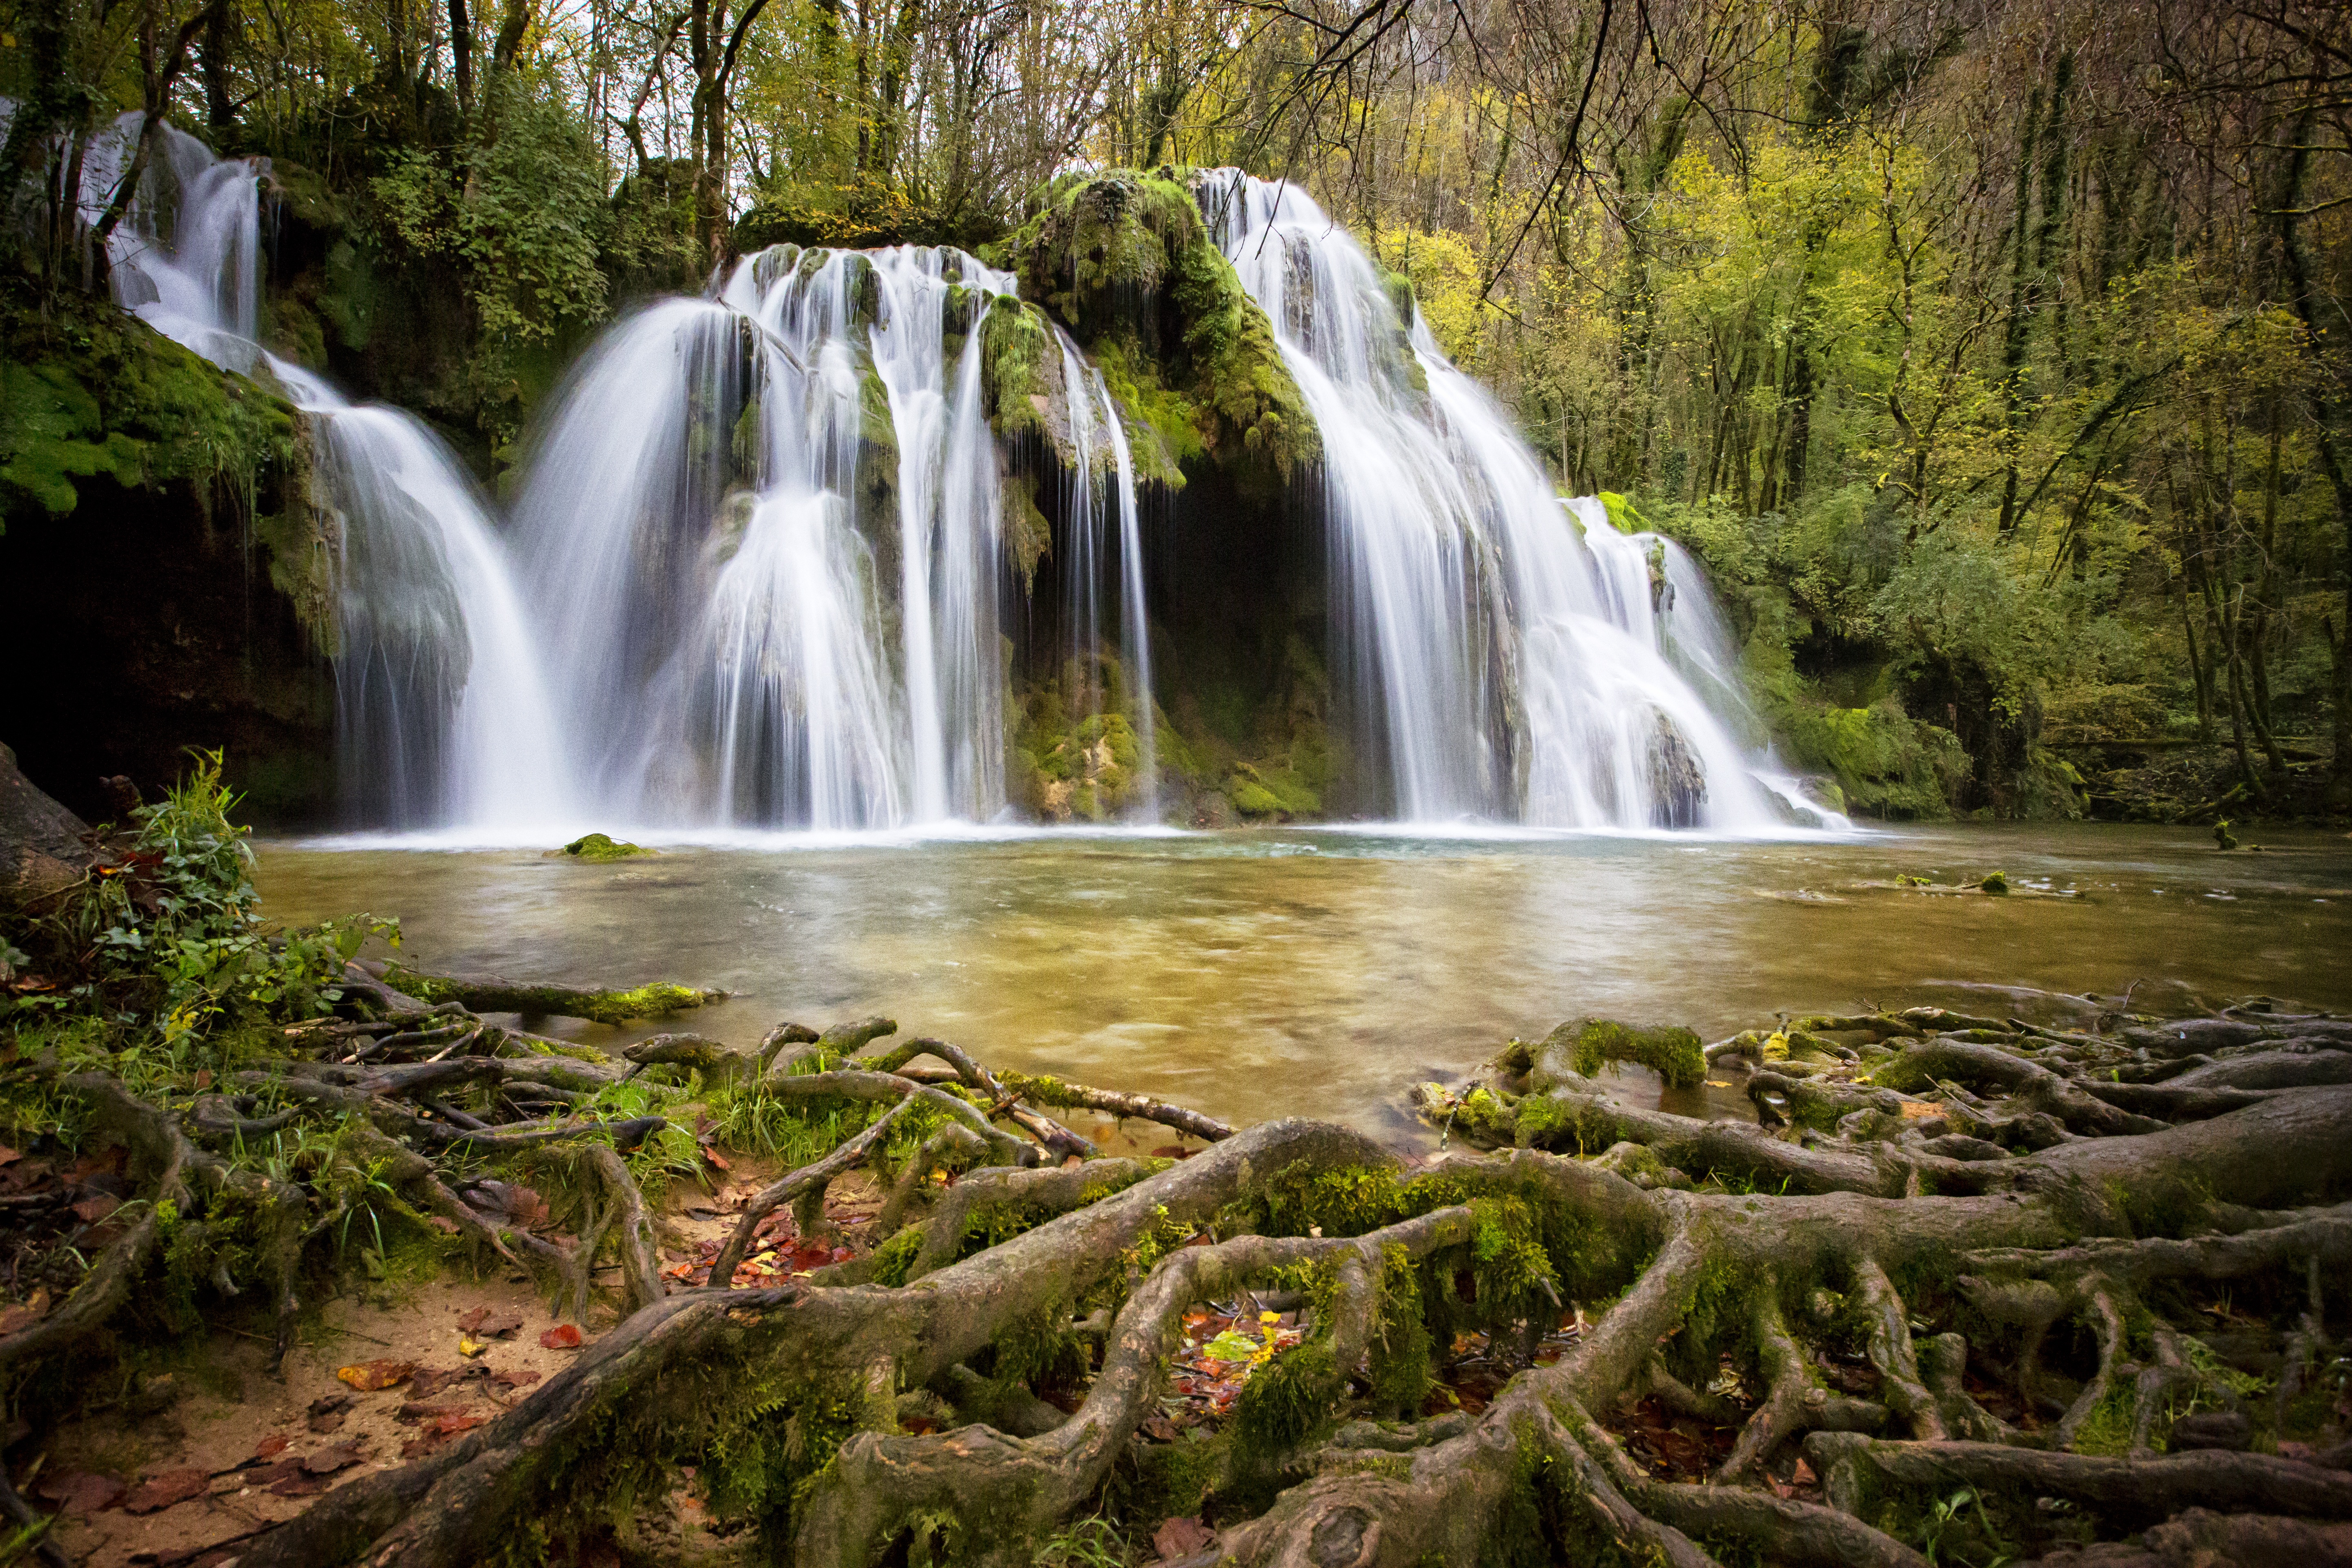
landscape, tree, water, nature, forest, waterfall, wilderness, countryside, fall, river, stream, cascade, autumn, national park, body of water, current, rainforest, landscapes, roots, waterfalls, wasserfall, woodland, water feature, watercourse, water courses, waterpolo